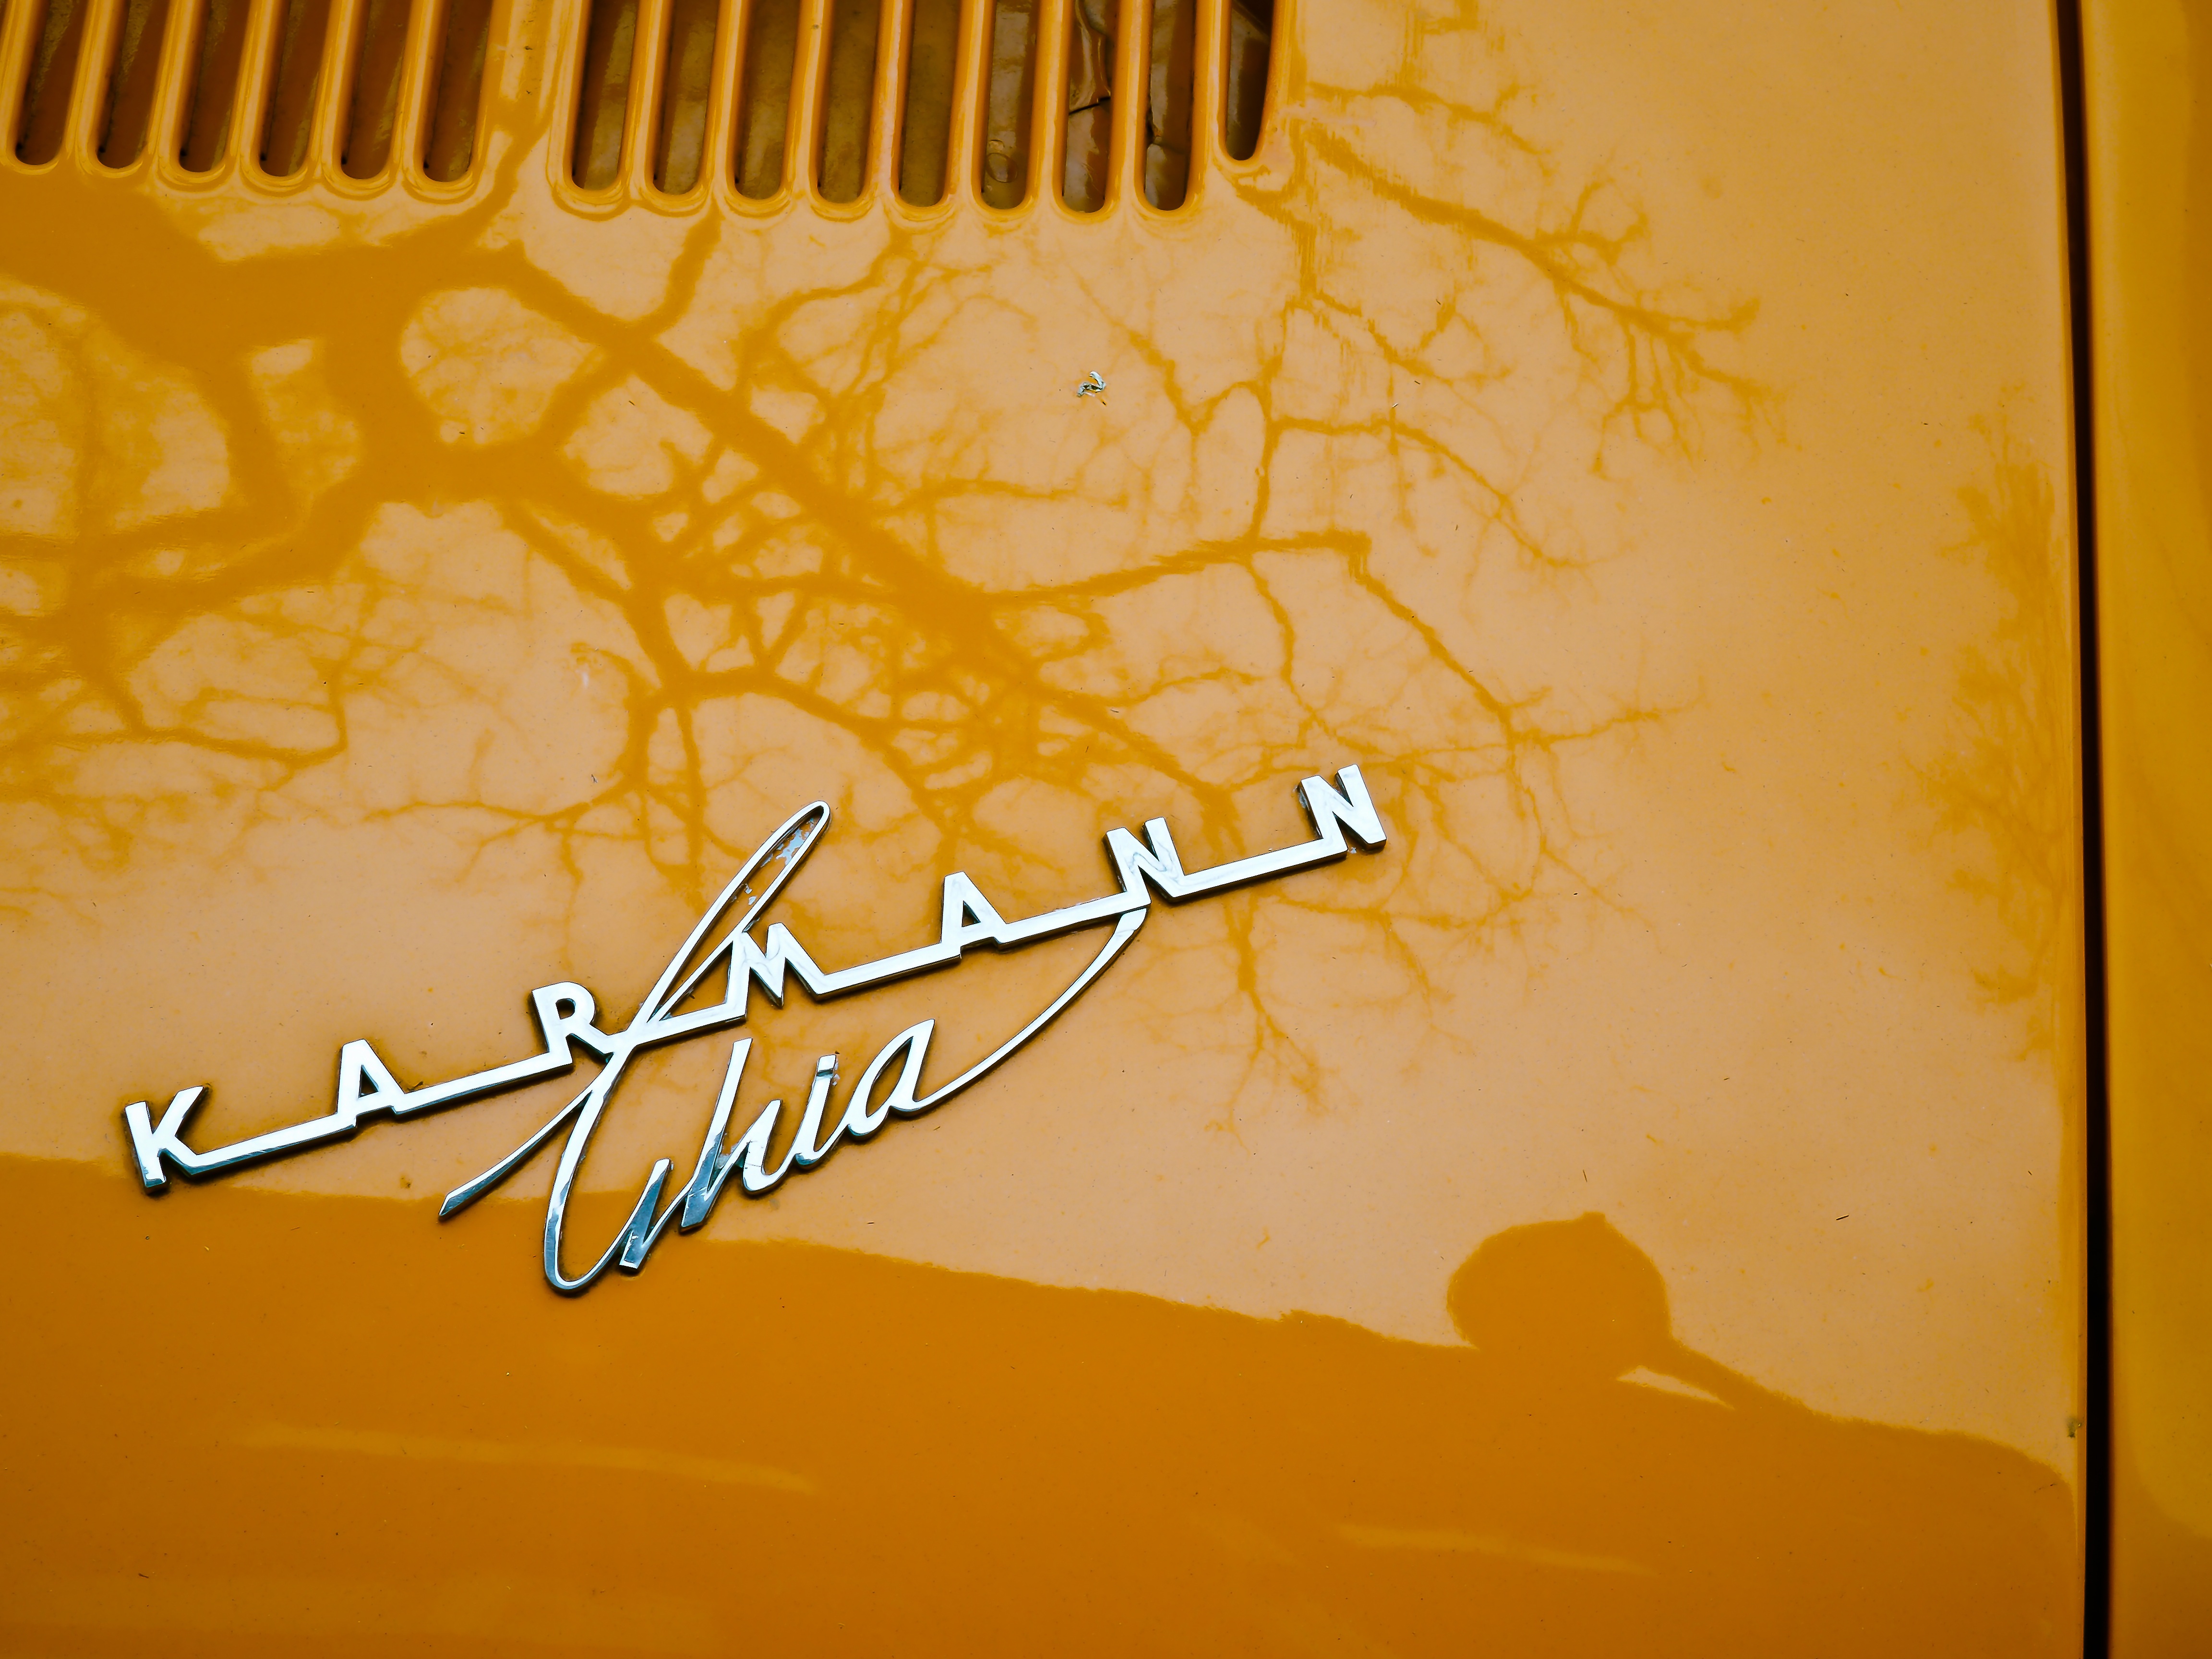
vw, volkswagen, old, vehicle, auto, nostalgia, yellow, old car, automotive, brand, font, art, illustration, logo, text, oldtimer, nostalgic, classic, calligraphy, historically, rarity, karmann, vintage car automobile, karmann chia